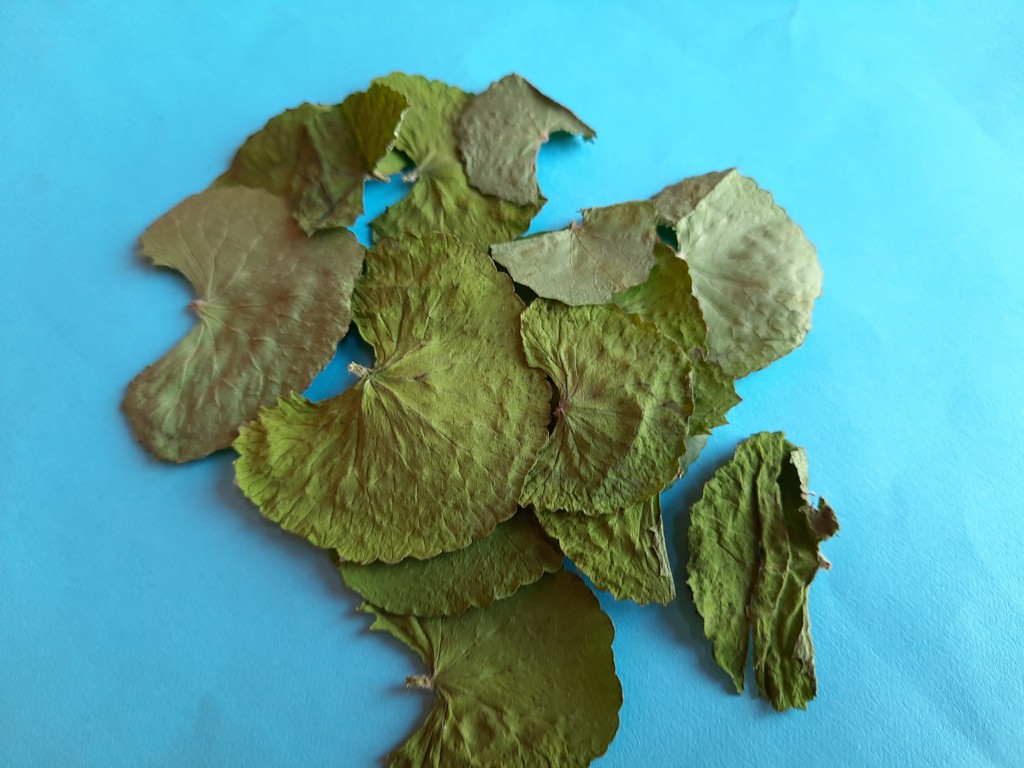
Label: Dried